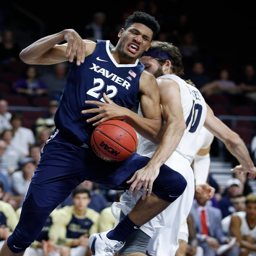
basketball player , right , strips the ball from person during the first half of a college basketball game .